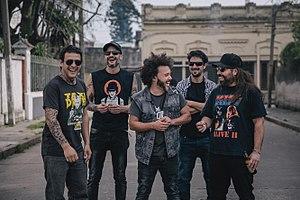
Once Tiros est un groupe de rock uruguayen, originaire de Montevideo. À ses débuts, et en raison des multiples influences musicales de ses membres, le groupe traverse plusieurs genres, ayant comme base fondamentale le ska punk. Après 20 ans de parcours et six albums studio — Parvadomus, Glamour y violencia, Momento extraño, Imán, Once Tiros 15 años et Búnker —, Once Tiros continue de jouer du rock en concert et est considéré comme l'un des meilleurs groupes nationaux.